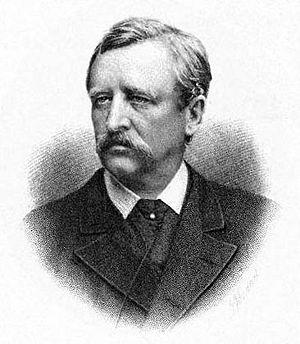
Le musée zoologique de l'université de Tomsk est un muséum consacré à la zoologie qui dépend de l'université d'État de Tomsk en Russie. Il a été fondé en 1887. Son directeur actuel est M. Sergueï Stepanovitch Moskvitine. L'adresse du musée est 36 rue Lénine, 634050 Tomsk, fédération de Russie.